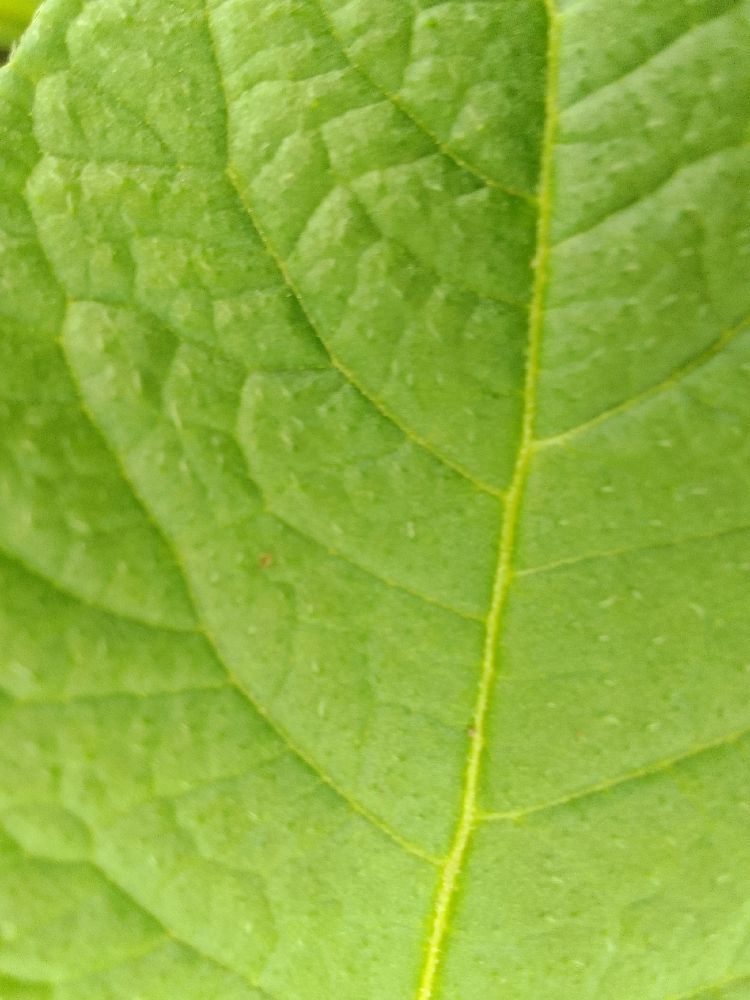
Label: Healthy